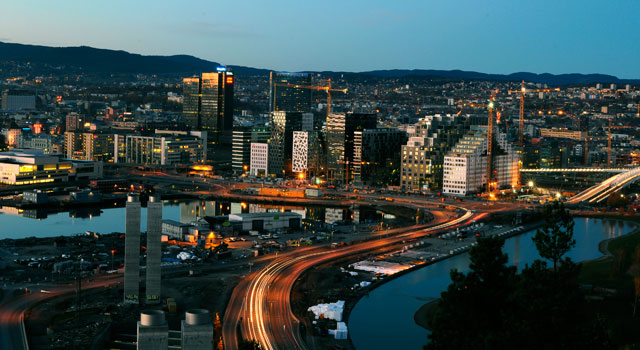
Fire: no
Smoke: no